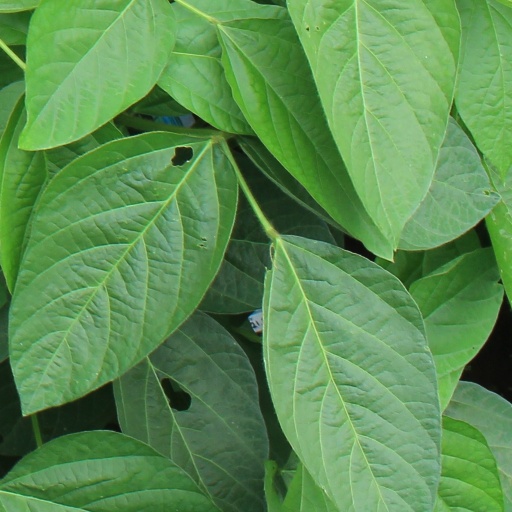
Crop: soybean